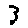
Label: 3